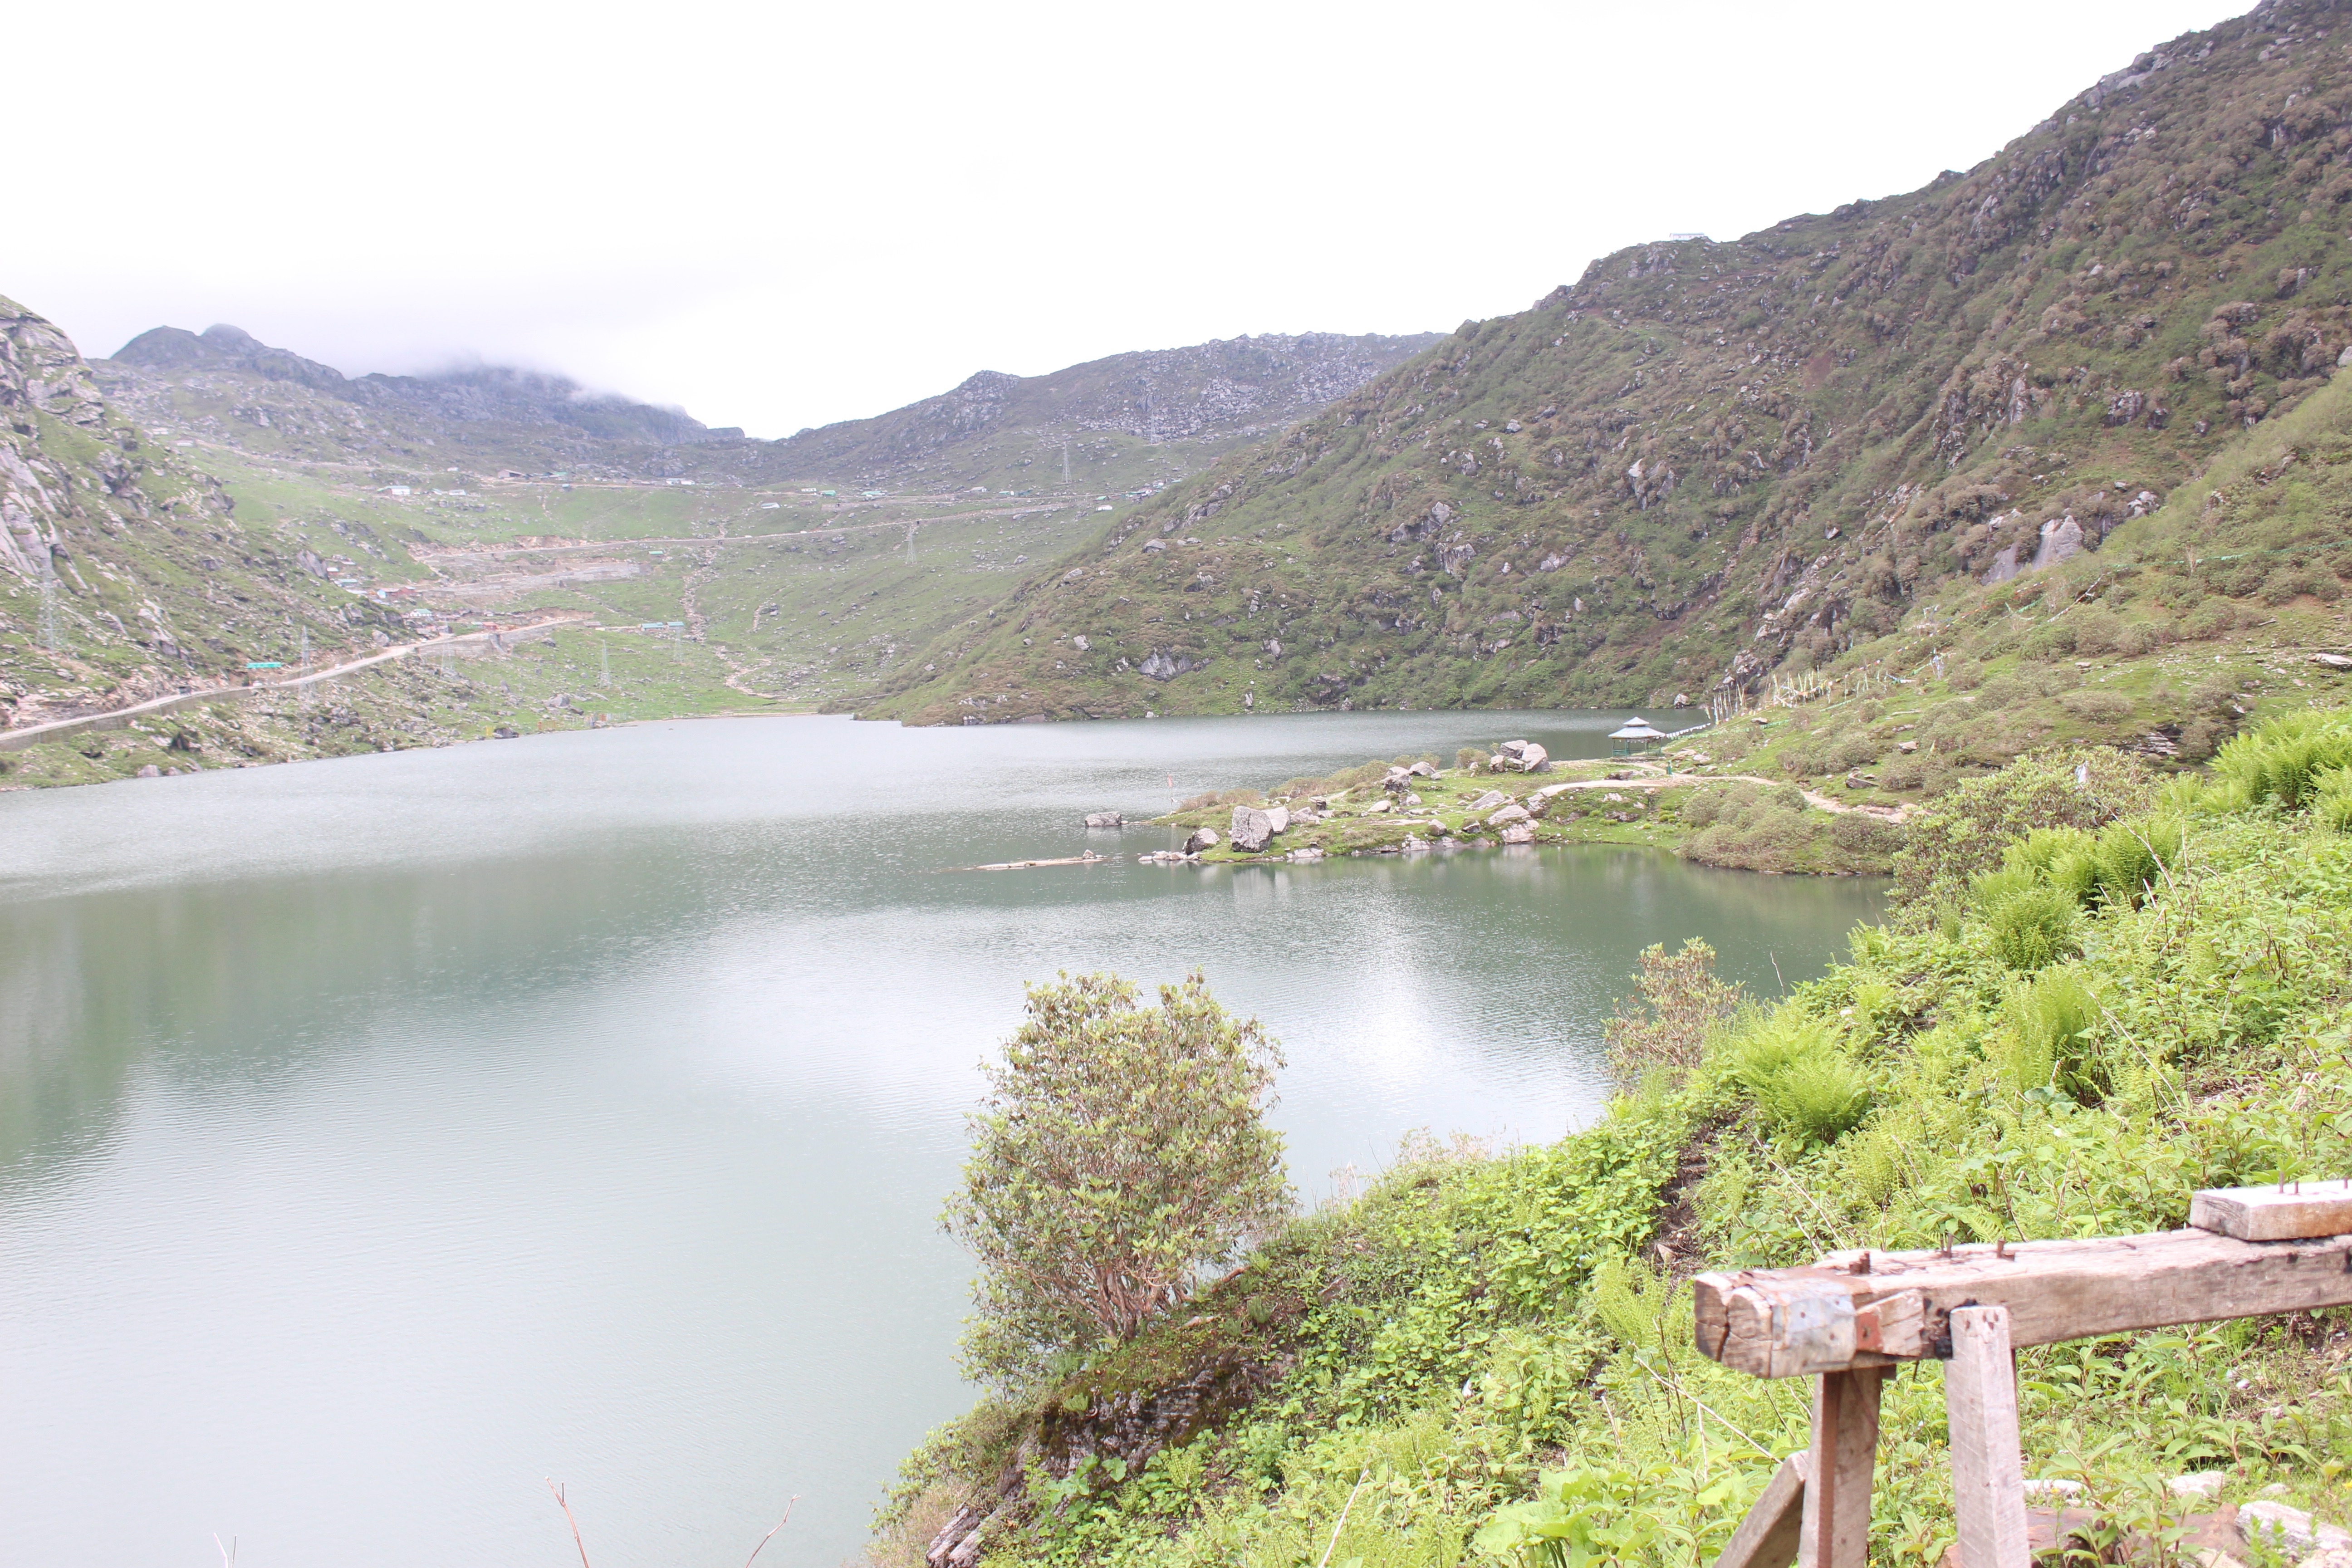
lake, river, valley, fjord, dam, reservoir, waterway, loch, tarn, nature reserve, geological phenomenon